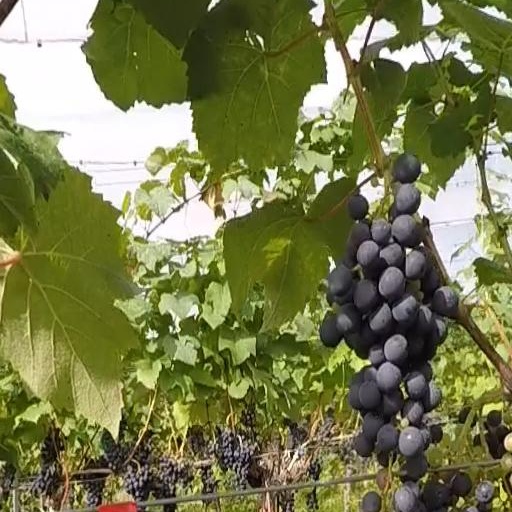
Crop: grape